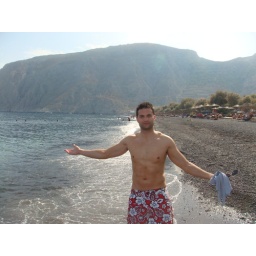
Black sand beach in Santorini